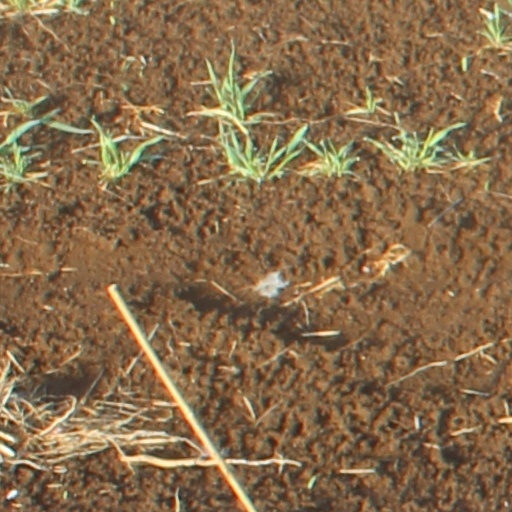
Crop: wheat